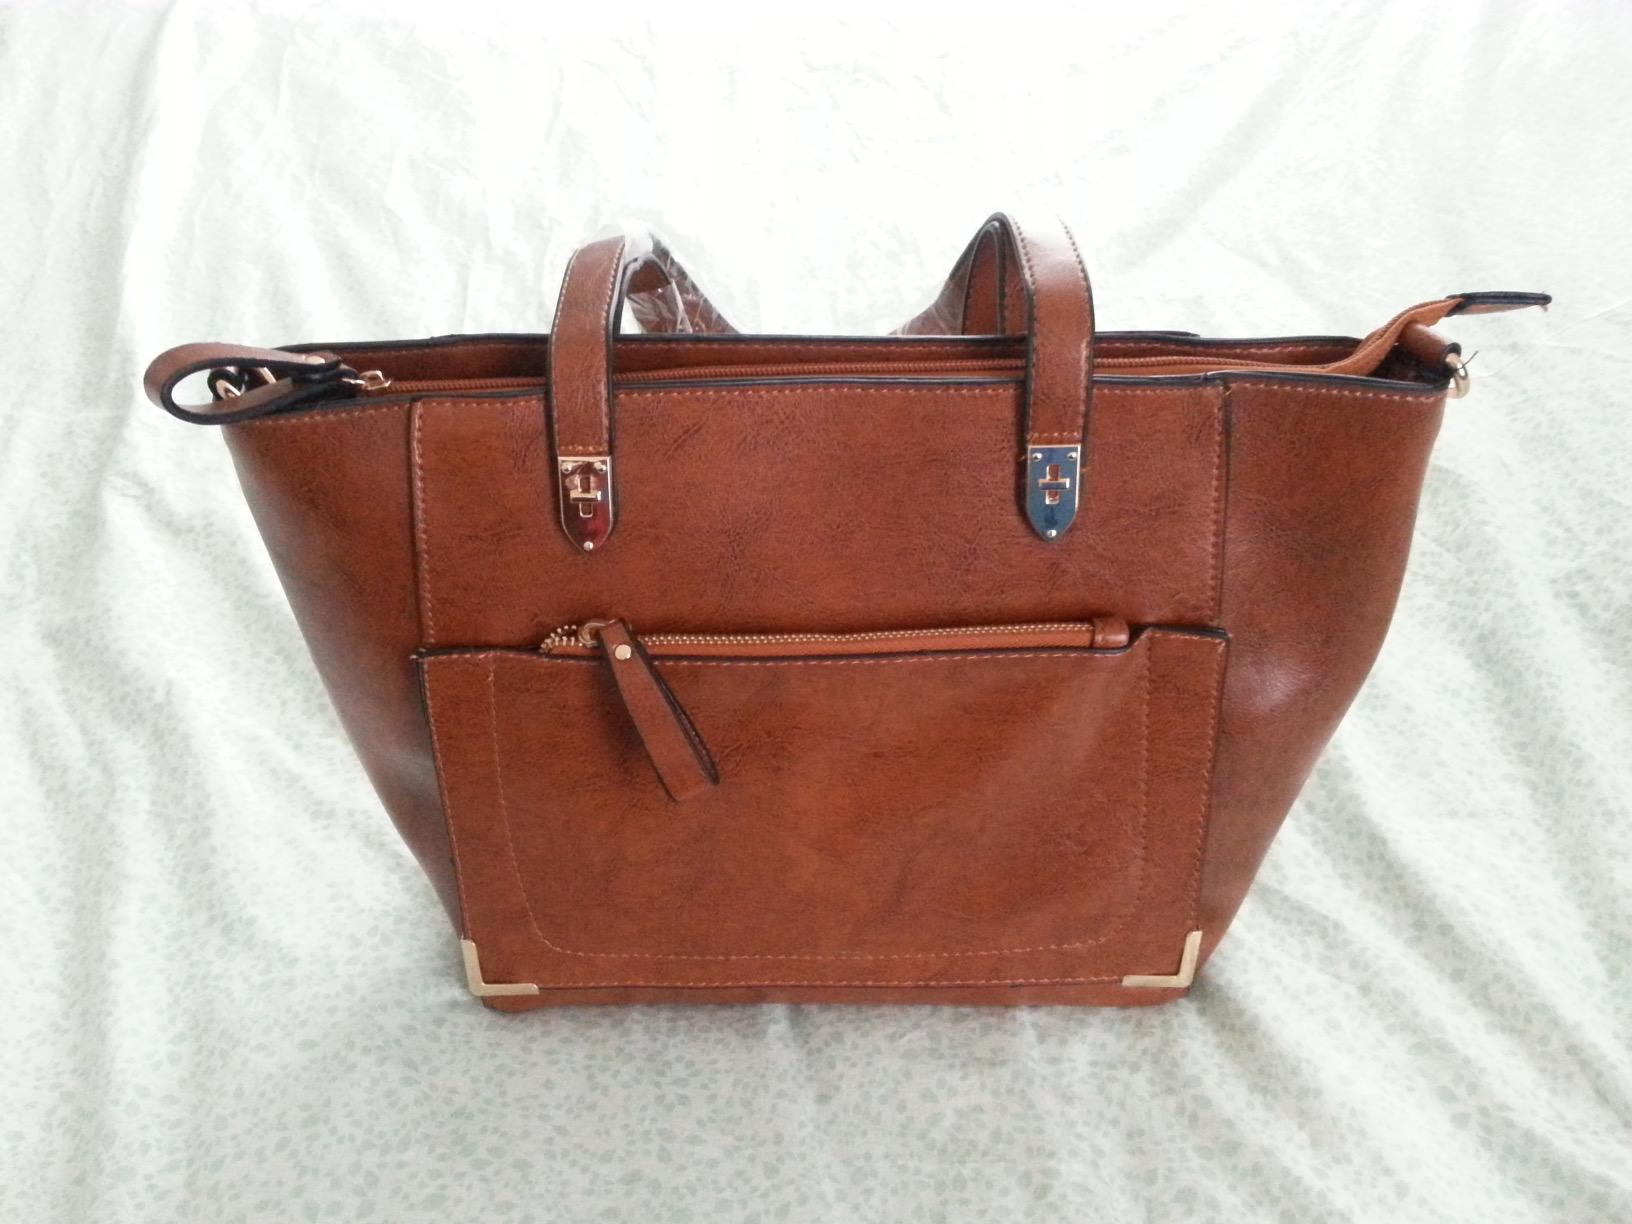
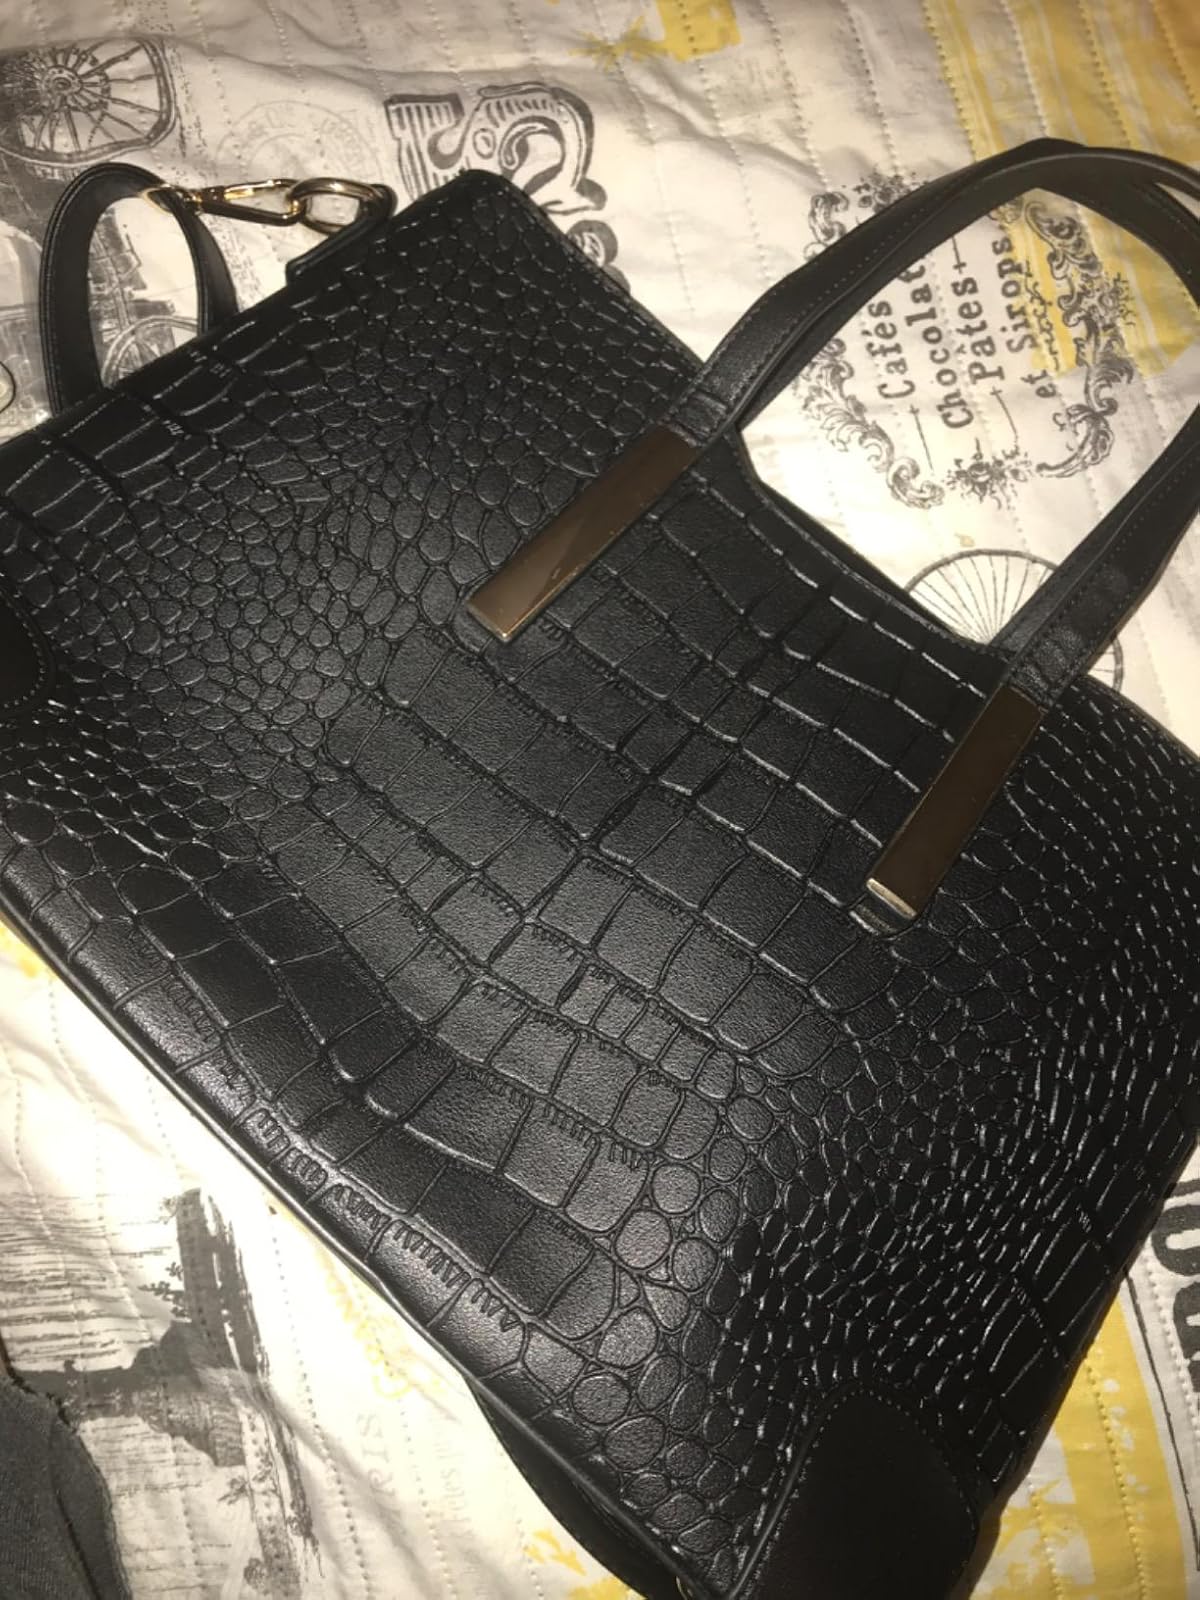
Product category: accessories_handbag
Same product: no